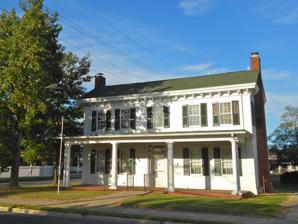
Building: Thomas Sipple House
Country: United States of America
Year built: 1861
Historic house in Delaware, United States United States historic place Thomas Sipple House U.S. National Register of Historic Places House in 2013 Show map of Delaware Show map of the United States Location N. Bedford & New Sts., Georgetown, Delaware Coordinates 38°41′34″N 75°23′22″W / 38.69278°N 75.38944°W / 38.69278; -75.38944 Area 0.3 acres (0.12 ha) Built 1861 ( 1861 ) Built by Sipple, Thomas Architectural style Greek Revival, Italianate NRHP reference No. 85002007 Added to NRHP September 5, 1985 Thomas Sipple House , also known as the Chipman House and Boxwood Manor, is a historic home located at Georgetown , Sussex County, Delaware .  It was built in 1861, and is a two-story, five-bay, single pile frame dwelling with a two-story rear ell. It sits on a brick foundation and has a low-pitched gable roof.  The house was modified in 1912, to enclose a rear porch, add a sleeping porch, and add a two-story porch connecting the house to two outbuildings. It features Greek Revival and Italianate style design elements. The site was added to the National Register of Historic Places in 1985. References